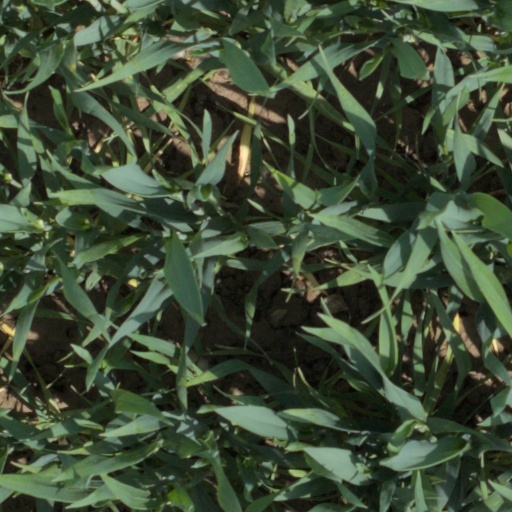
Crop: wheat